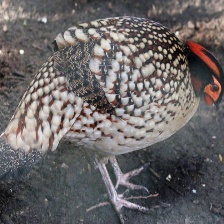
Species: CABOTS TRAGOPAN
Scientific name: TRAGOPAN CABOTI